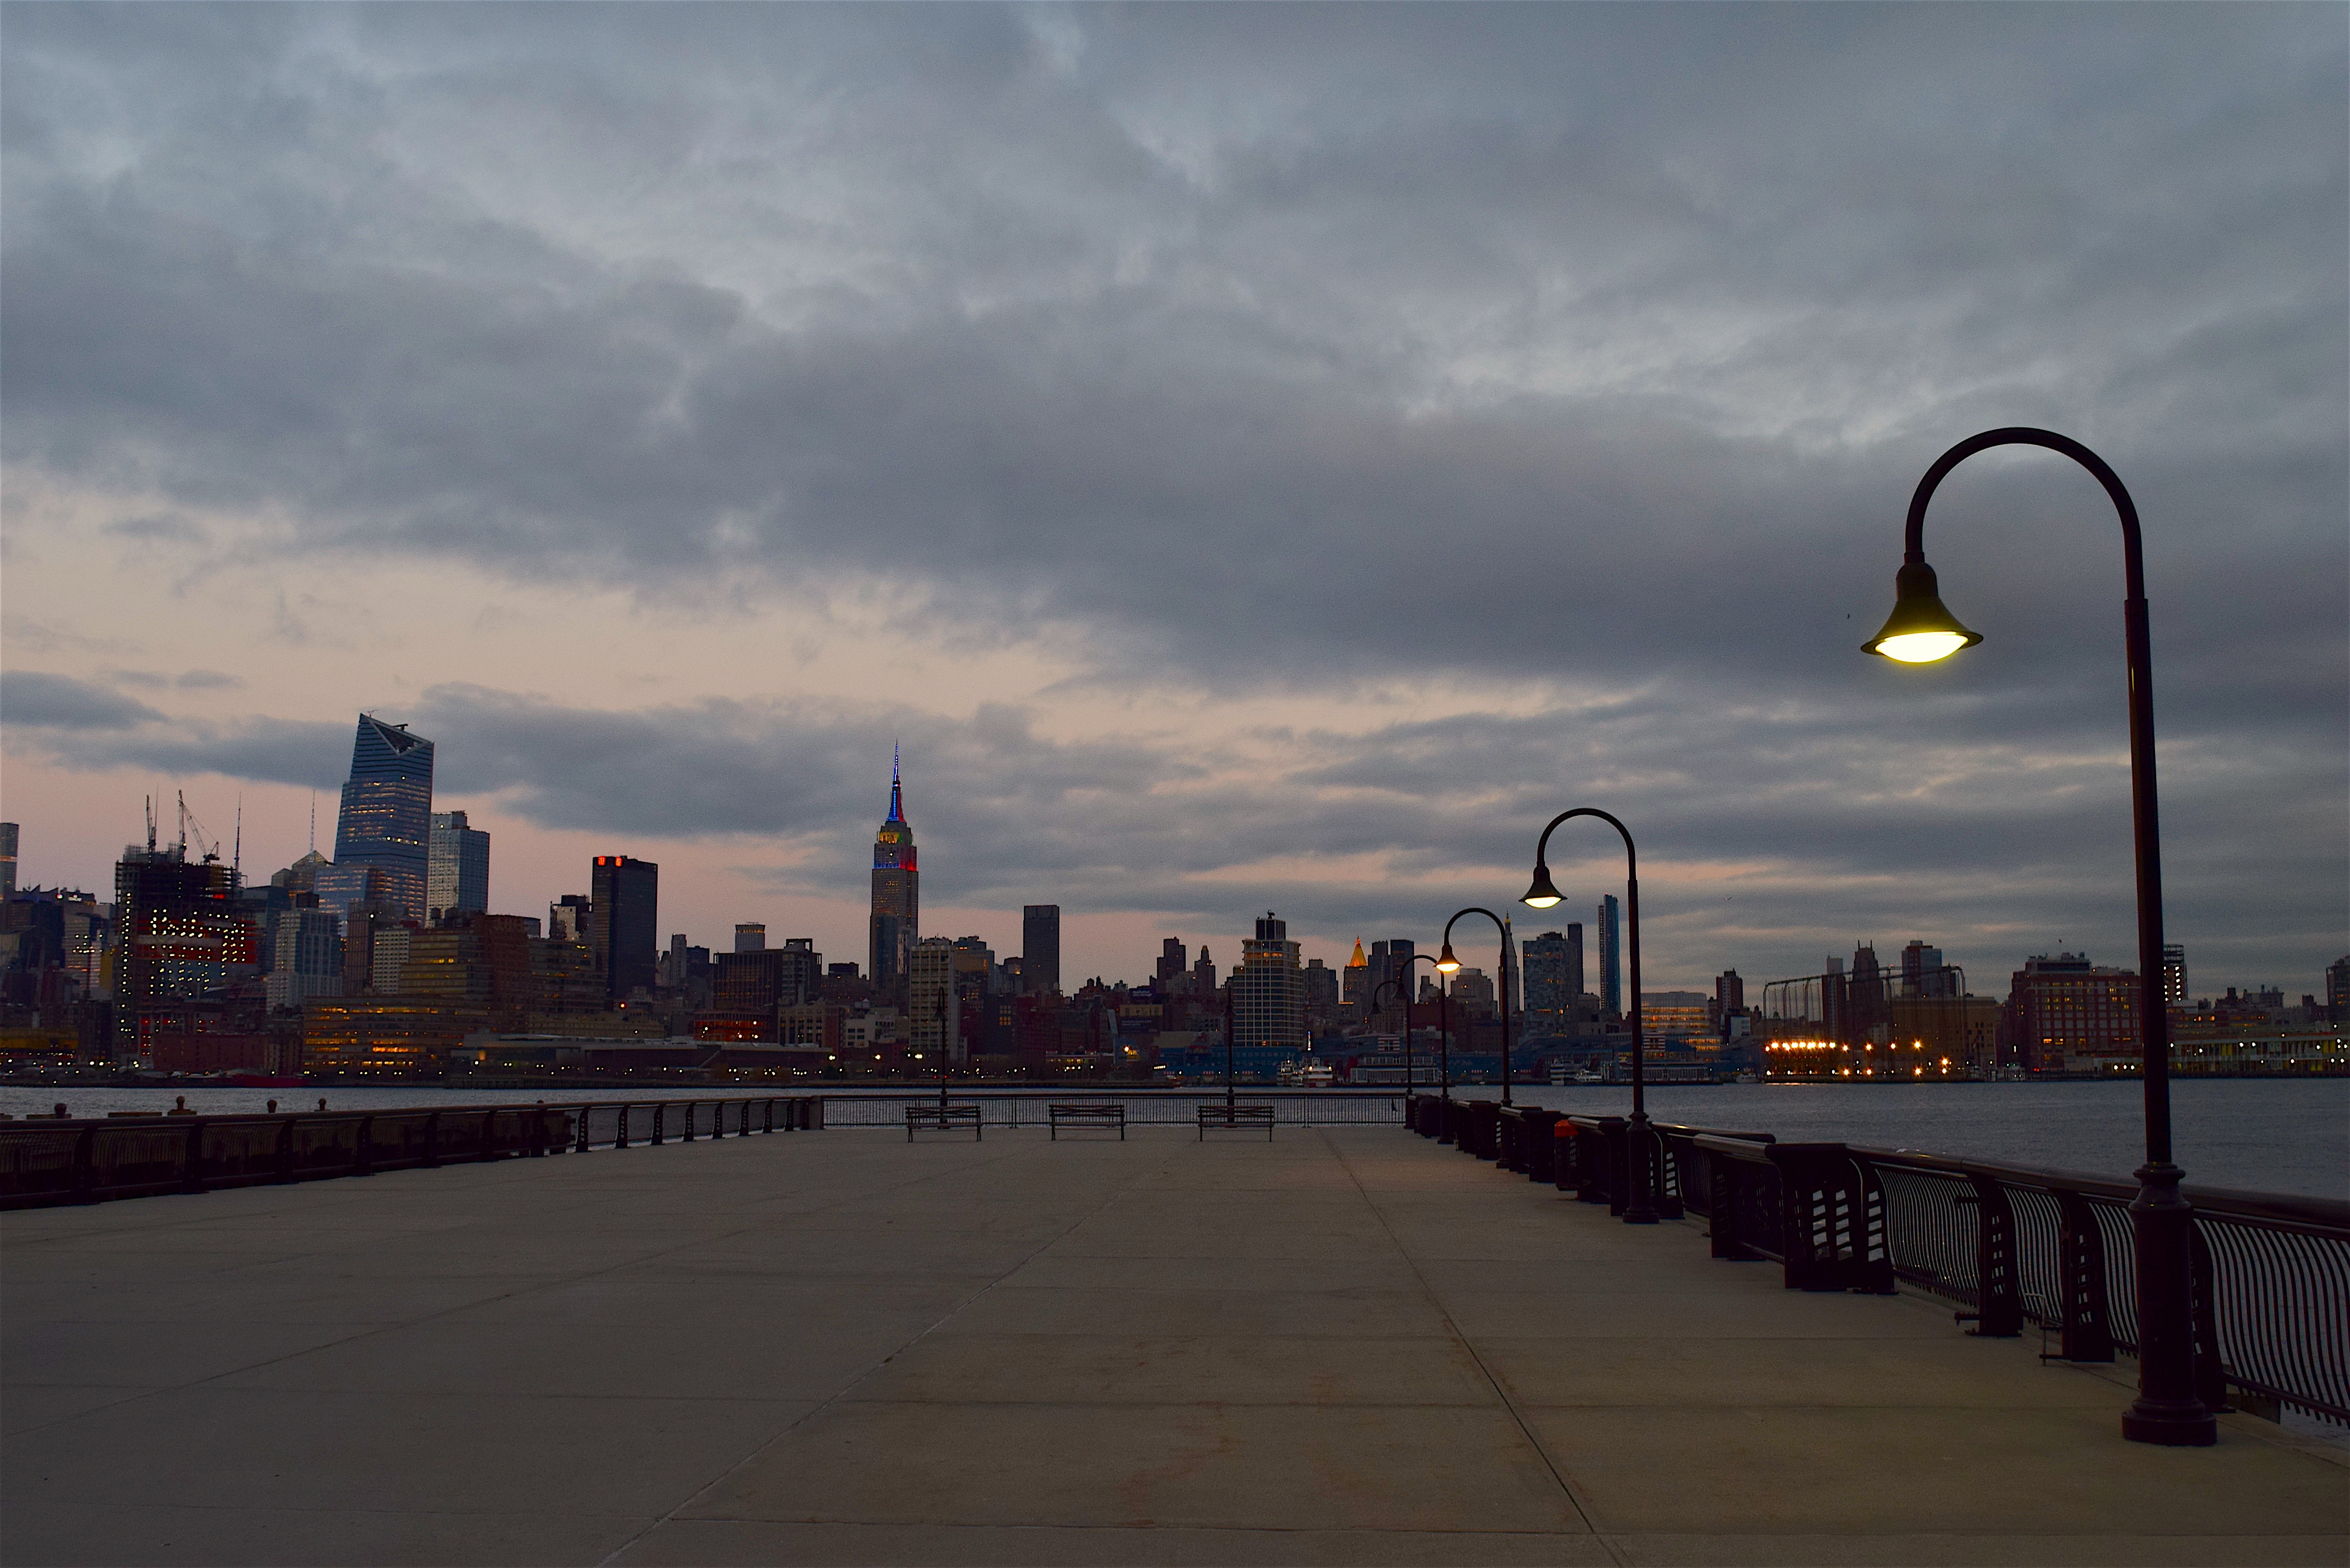
sea, coast, outdoor, horizon, cloud, architecture, sky, sunset, skyline, night, morning, building, dawn, city, skyscraper, urban, new york, river, manhattan, new york city, cityscape, travel, dusk, evening, twilight, tower, nyc, america, harbor, street light, lamp post, metropolitan, tourism, lights, clouds, new, york, metropolis, new york skyline, city skyline, new york city skyline, manhattan skyline, new york night, nyc skyline, hudson river, human settlement